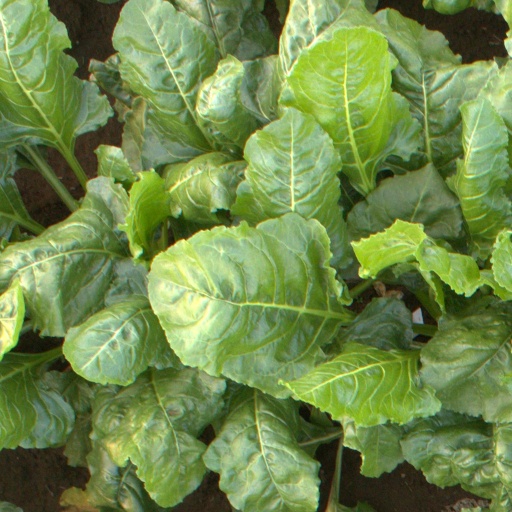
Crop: sugar beet